February 2009 North American storm complex

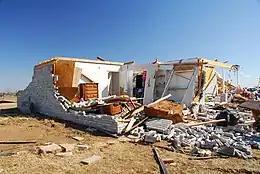
Damage in Lone Grove, Oklahoma, caused by an EF4 tornado on February 10

On February 10–11, 2009, a broad-scale damaging wind event and small tornado outbreak affected the Central and Eastern United States. During the two-day period, 14 tornadoes touched down in seven states. Oklahoma was struck by six tornadoes, the most of any state. The six tornadoes in Oklahoma also tied the record for the most tornadoes ever recorded in the state during the month of February, which would later be broken in 2023. The first day of the outbreak produced the most tornadoes; the second brought mainly high wind damage and rain or snow in most of the Northeast.